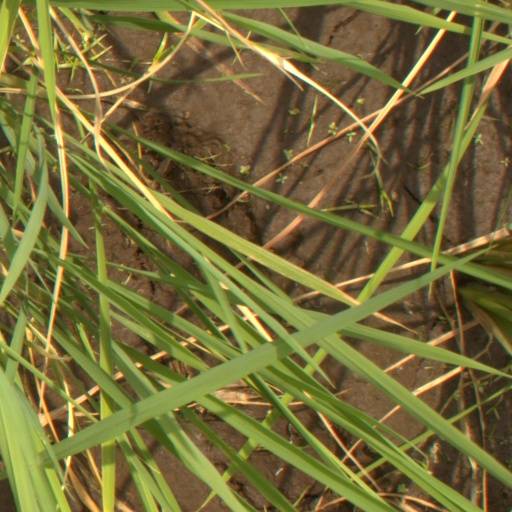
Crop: rice